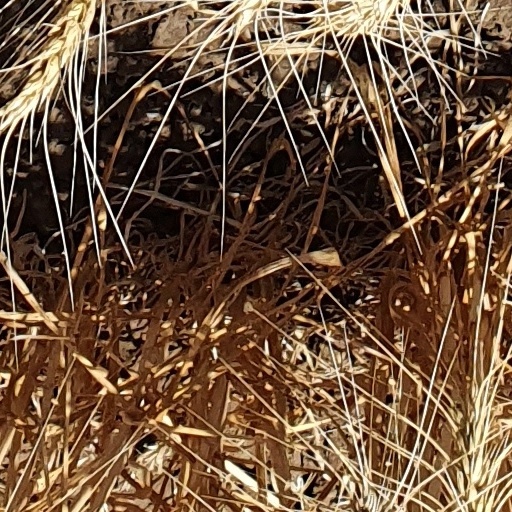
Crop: wheat